Describe the emotion expressed in this image:  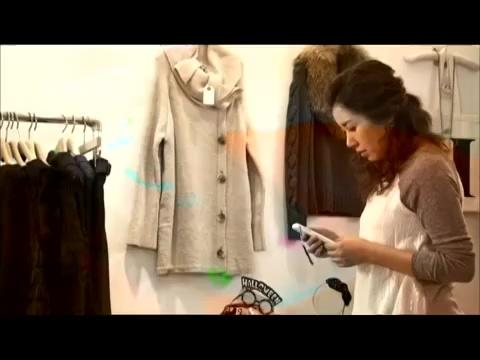
This person displays Pain, valence and arousal with low intensity.